Hipp Holding

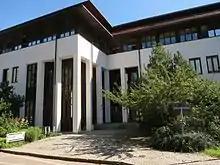
Main entrance of the administration building in Pfaffenhofen

Hipp Holding is a Swiss manufacturer of baby food and personal care products for babies based in Sachseln. The German company headquarters are in Pfaffenhofen an der Ilm in Upper Bavaria. This is also the origin and seat of the German main factory, which was founded in 1932.